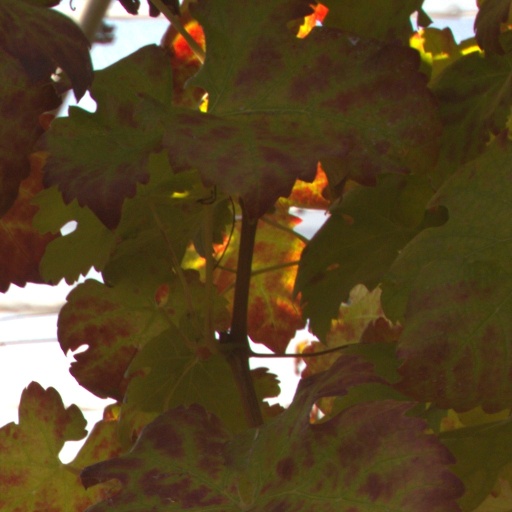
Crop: grape